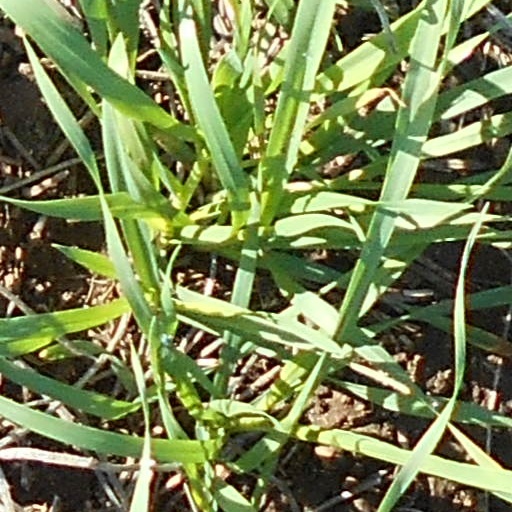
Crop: wheat